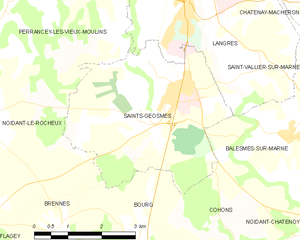
Saints-Geosmes est une commune nouvelle, située dans le département de la Haute-Marne en région Grand Est, créée le 1ᵉʳ janvier 2016.